Ferrari F2002

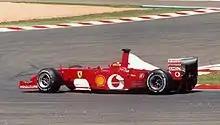
Michael Schumacher driving the F2002 at the 2002 French Grand Prix, the race at which he won the Drivers' Championship.

At its first race in Brazil, the F2002 was victorious, being driven by Michael Schumacher and continuing Ferrari's trend since 1999 for its cars to win on their debut. Michael Schumacher clinched second on the grid and after a first lap altercation with Juan Pablo Montoya, took a somewhat easy win from his brother Ralf's Williams. There was some controversy surrounding tyre allocation because the team only had one F2002 chassis at the race. Therefore, Schumacher's spare car was an F2001 chassis, and because the two chassis used different wheel rim designs each required separate wheels and tyres. It was thus argued that Schumacher had in-effect twice the allocation of tyres as any other driver. The controversy was managed by Ferrari agreeing to aggregate their tyre usage between the two cars, ensuring that Schumacher used the same total number of tyres as all the other drivers.